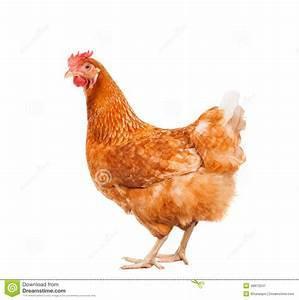
chicken